Baseball color line

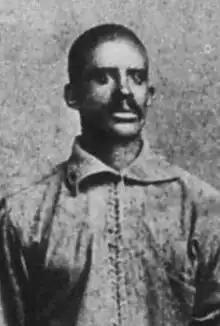
Bud Fowler

The color line was breached when Rickey, with the support of new commissioner Happy Chandler, signed Jackie Robinson in October , intending him to play for the Dodgers. Chandler mentioned that "If a Black boy can make it on Okinawa and Guadalcanal [in fighting World War II], hell, he can make it in baseball." After a year in the minor leagues with the Dodgers' top minor-league affiliate, the Montreal Royals of the International League, Robinson was called up to the Dodgers in . He endured epithets and death threats and got off to a slow start. However, his athleticism and skill earned him the first ever Rookie of the Year award, which is now named in his honor. In 1947, Larry Doby signed with Bill Veeck's Cleveland Indians to become the American League's first black player. Doby, a more low-key figure than Robinson, suffered many of the same indignities that Robinson did, albeit with less press coverage. As baseball historian Daniel Okrent wrote, "Robinson had a two year drum roll, Doby just showed up." Both men were ultimately elected to the Baseball Hall of Fame on the merits of their play. Willard Brown played briefly in 1947 for the St. Louis Browns and was the first black player to hit a home run in the American League. He too was elected to the Hall of Fame based on his career in the Negro leagues.